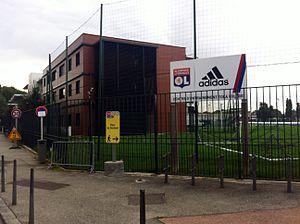
Anatole Vologe dit Tola Vologe, né le 25 mai 1909 à Vilnius et mort le 28 mai 1944 à Lyon, fusillé par les Allemands, est un sportif et un résistant français.